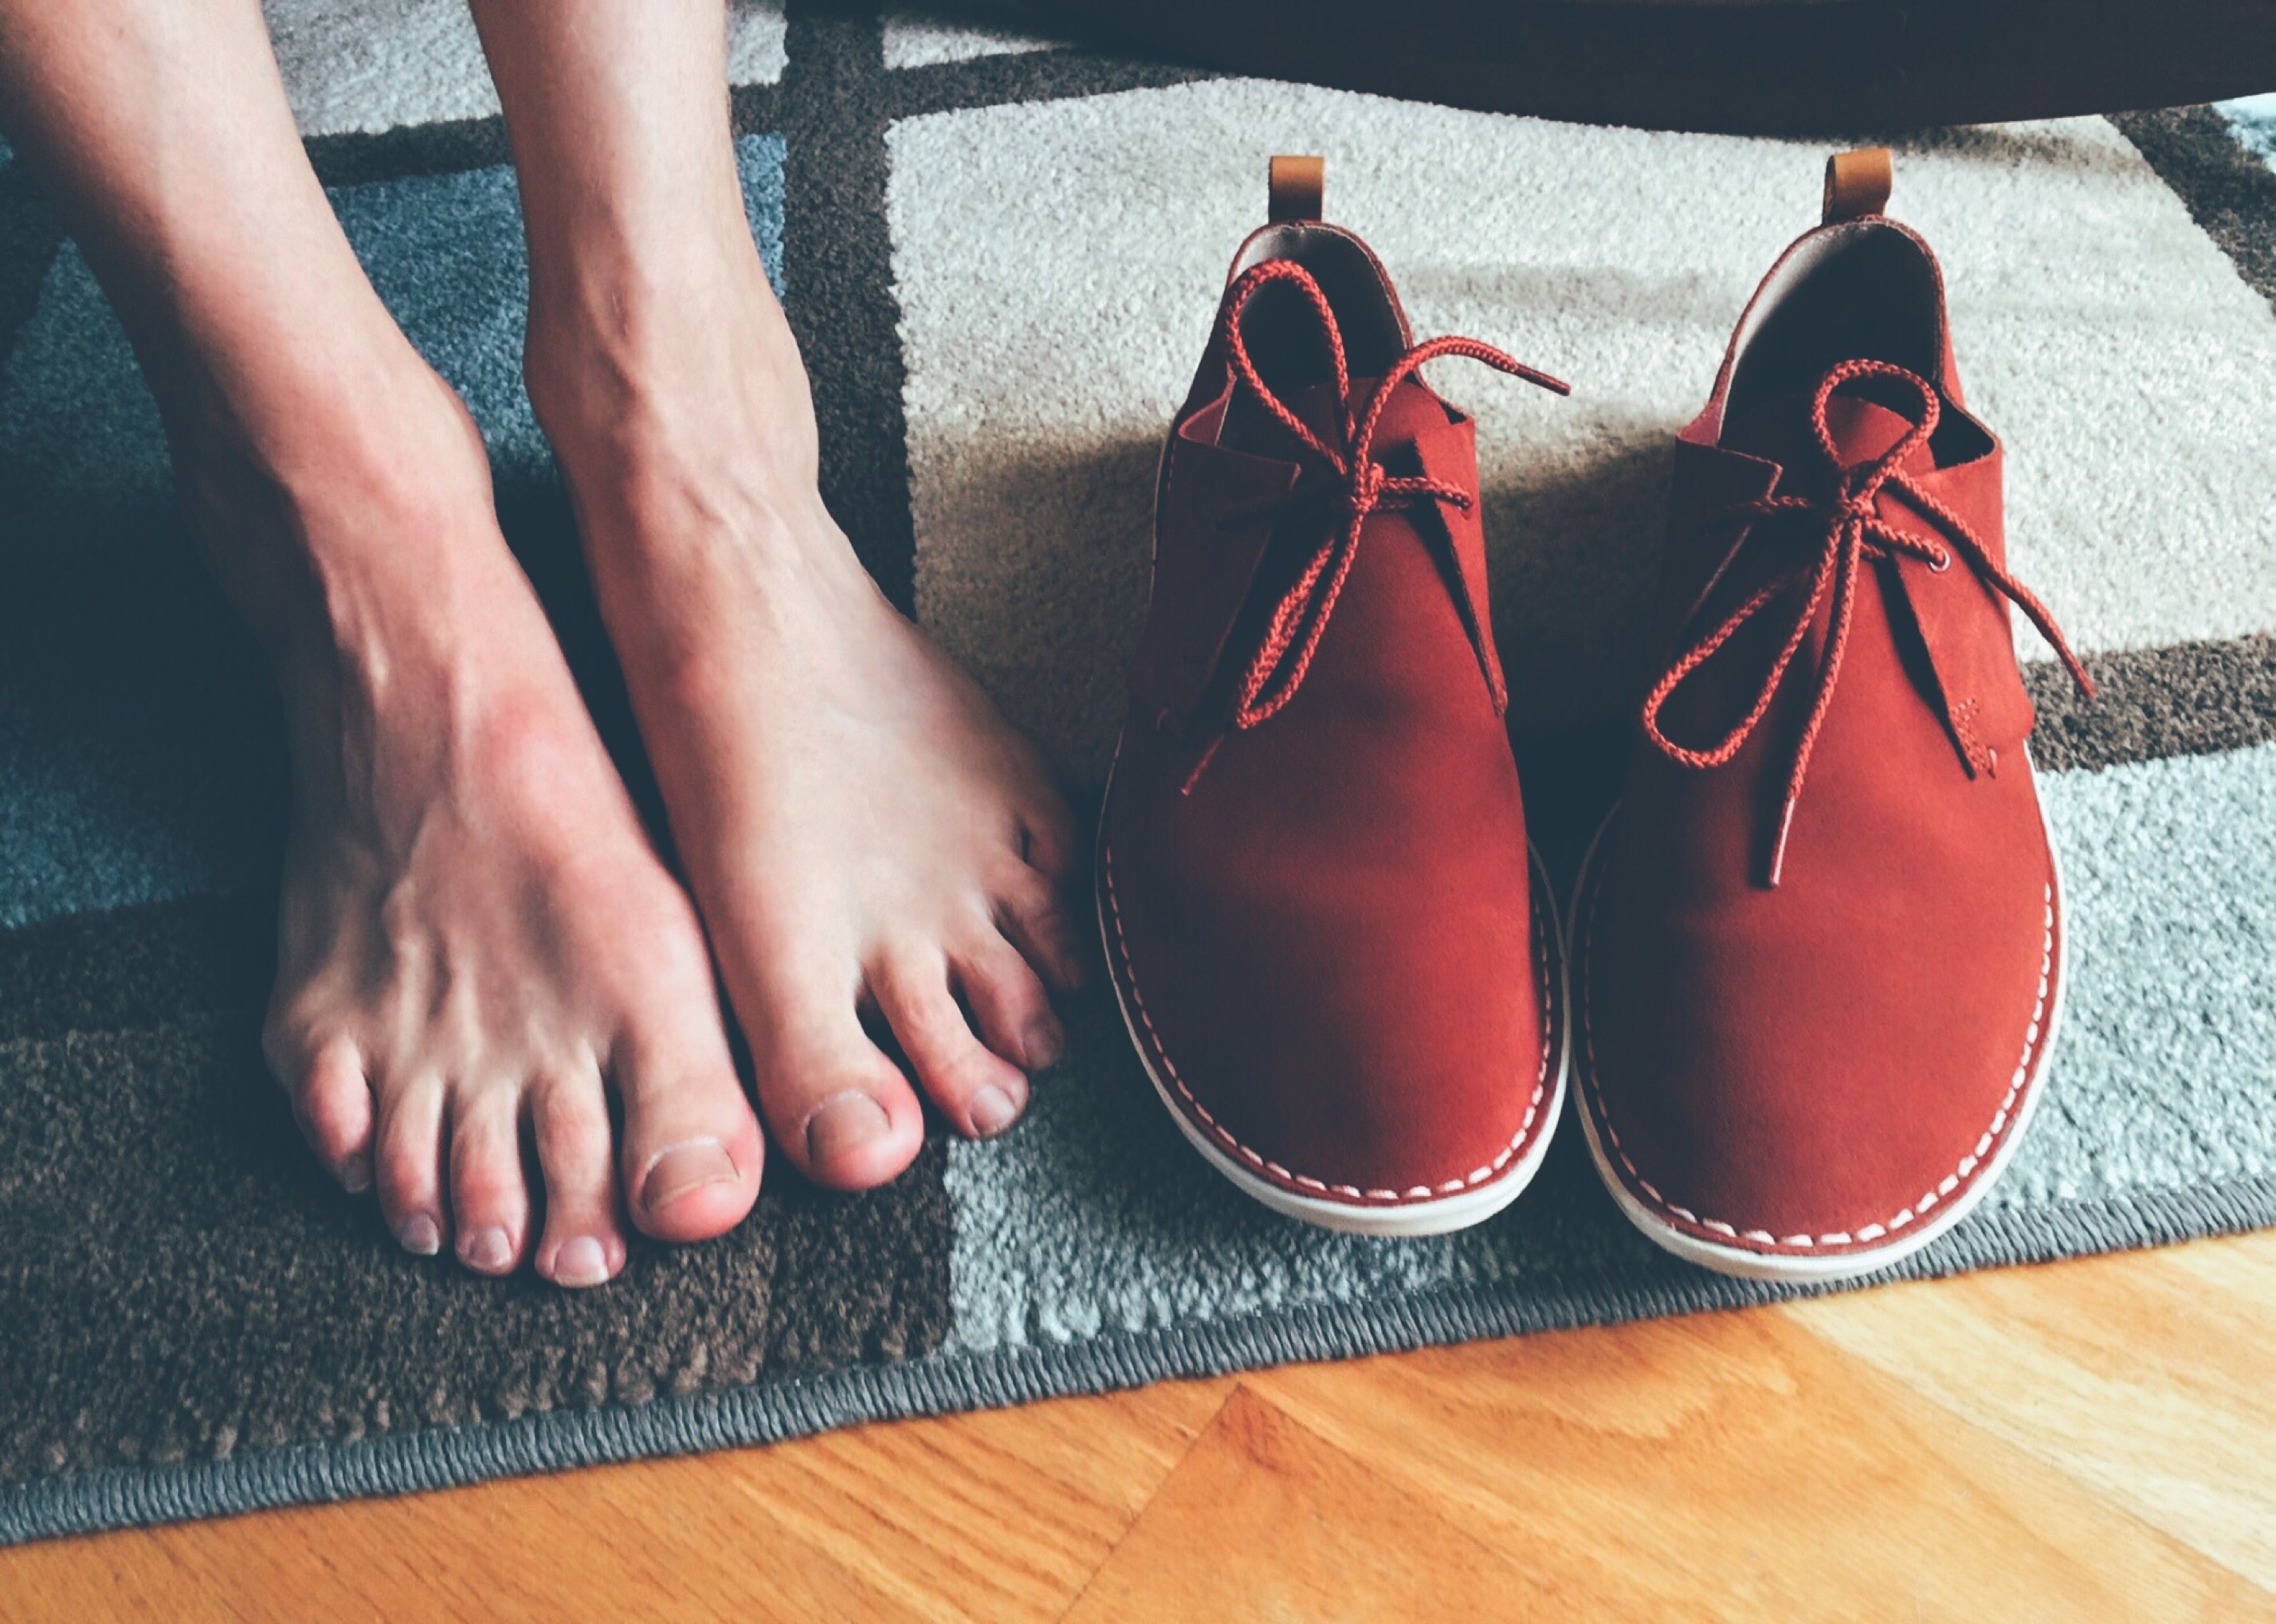
shoe, leg, spring, red, foot, fashion, hipster, human body, shoes, footwear, style, toe, high heeled footwear, outdoor shoe